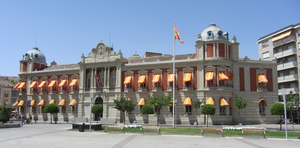
Ciudad Real est une ville d'Espagne située à 200 km au sud de Madrid, capitale de la province homonyme, dans la communauté autonome de Castille-La Manche.